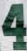
Number: 4